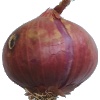
Label: Onion Red 1